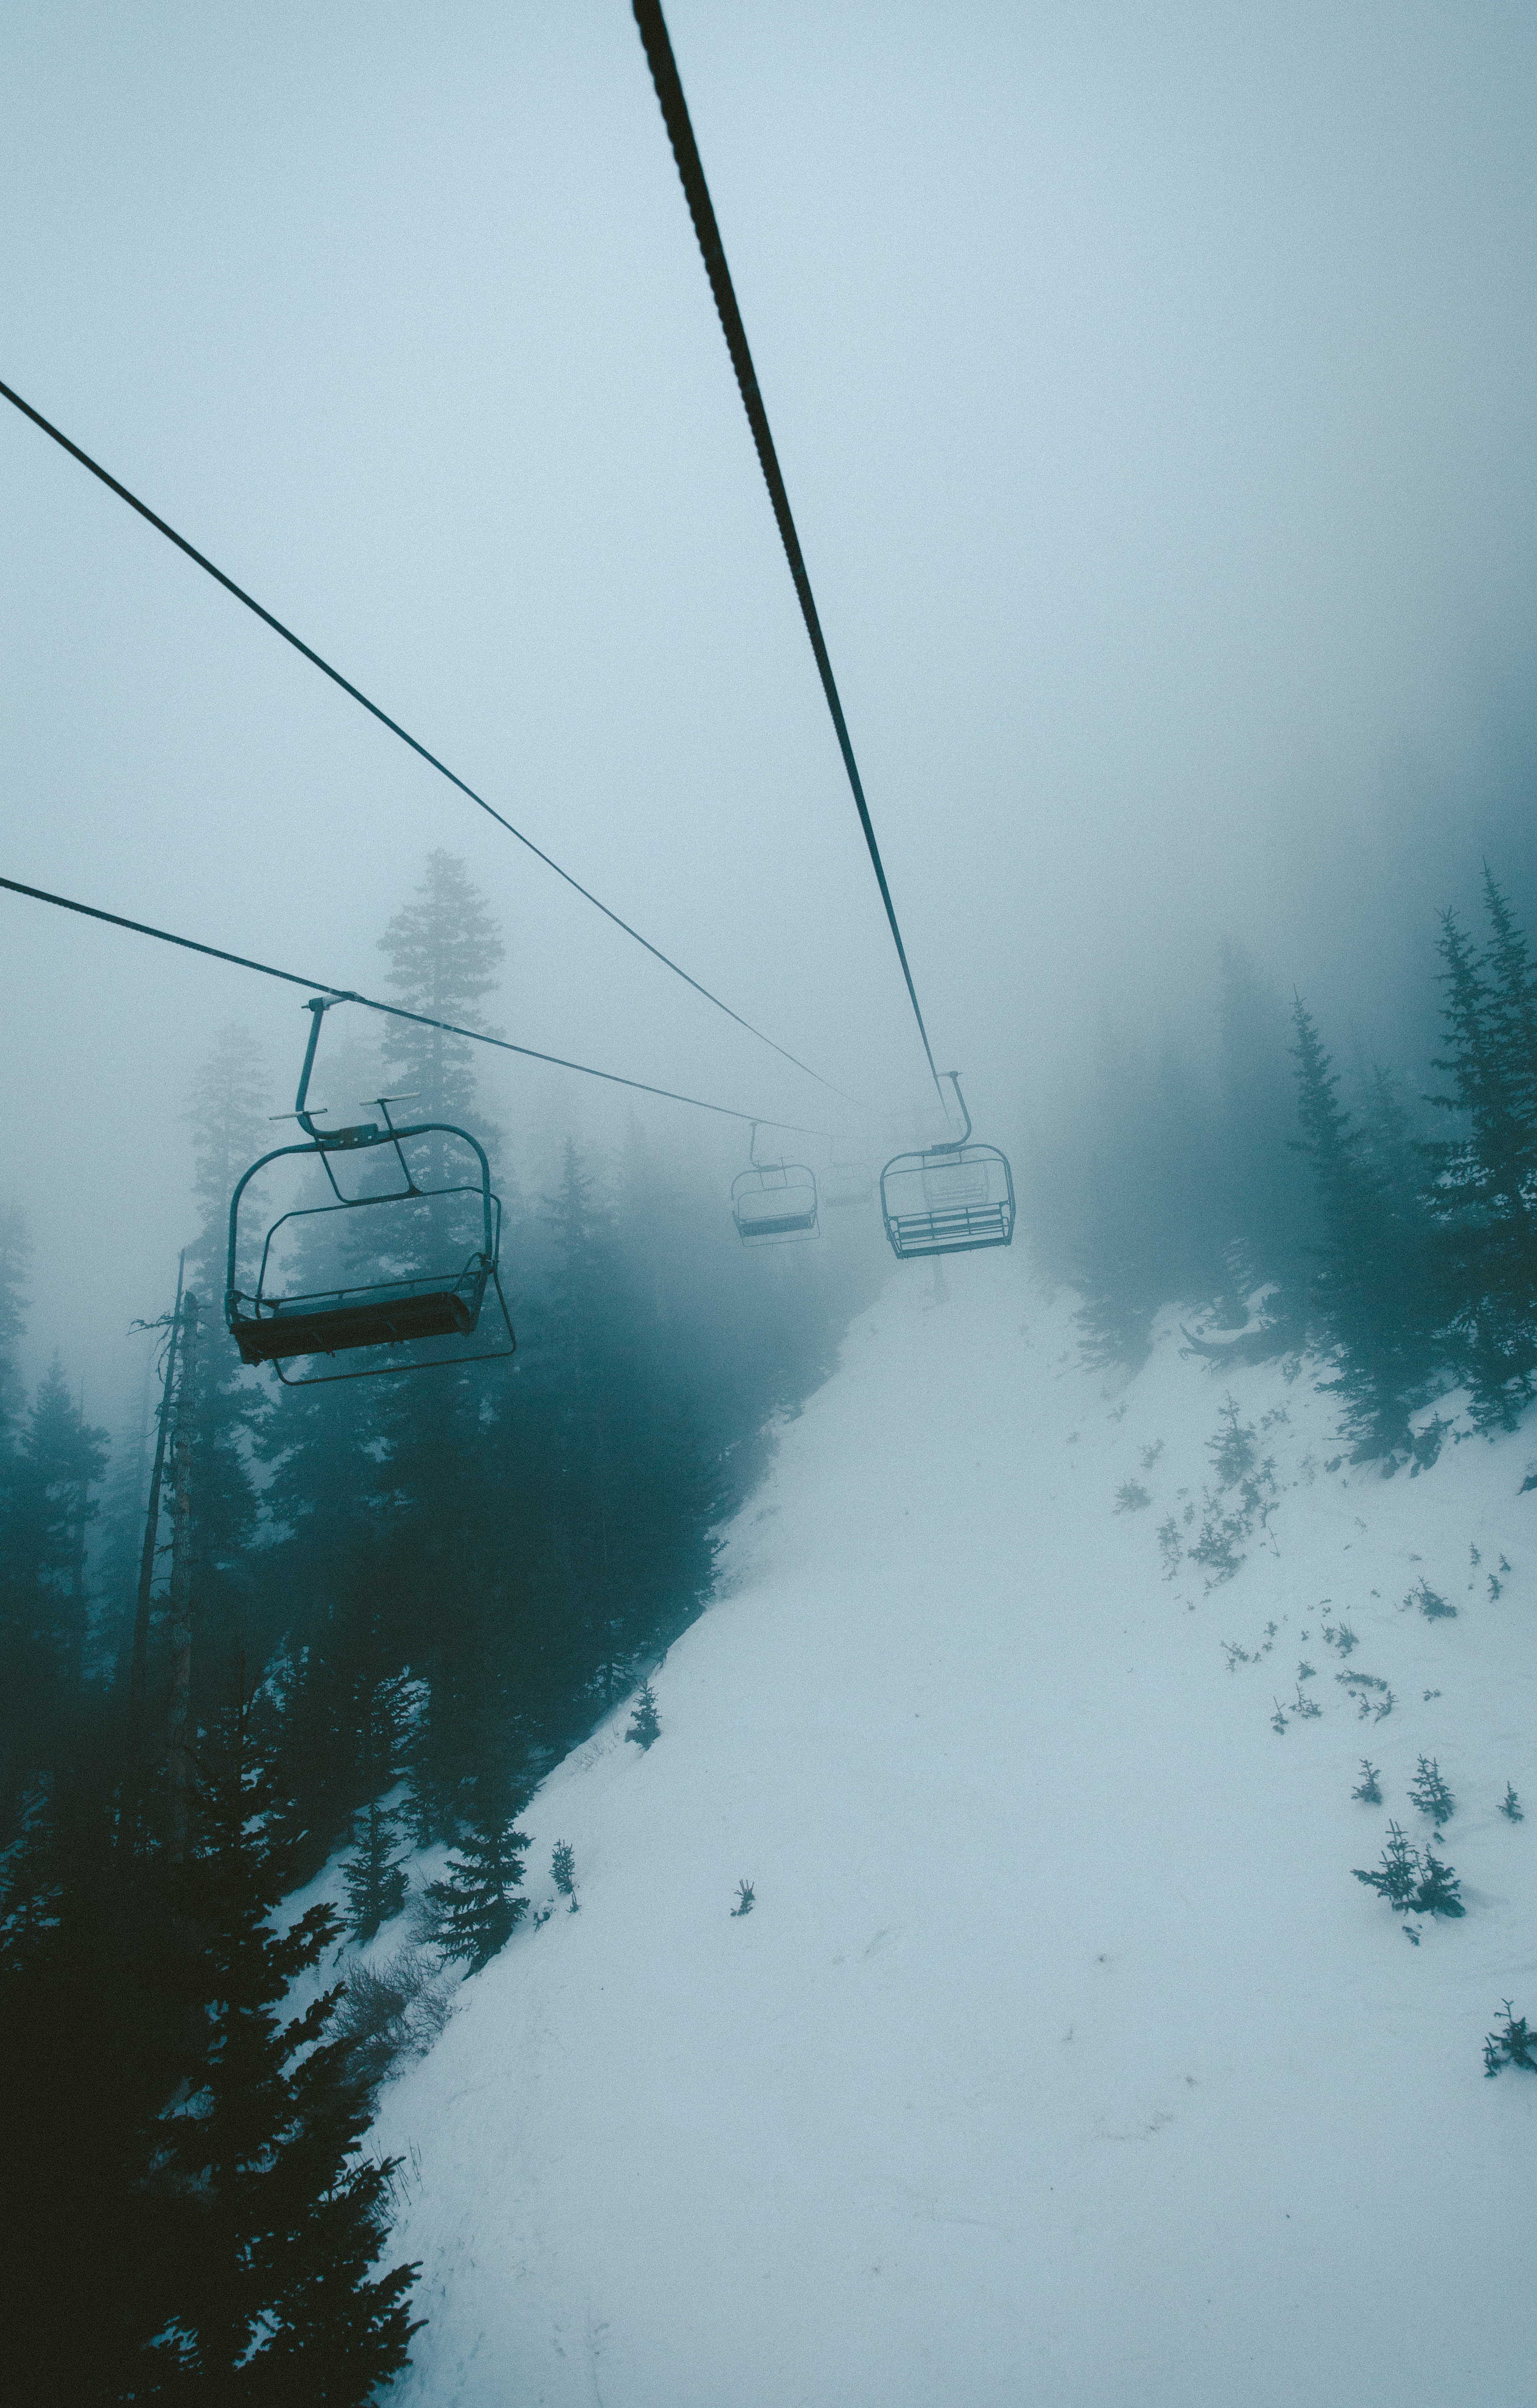
sea, water, snow, winter, fog, mist, morning, wind, ice, line, reflection, weather, blue, shape, freezing, atmospheric phenomenon, atmosphere of earth